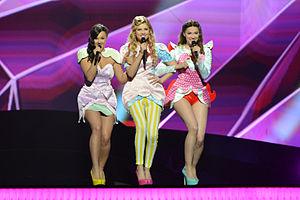
Ljubav je svuda est une chanson du groupe féminin serbe Moje 3, composé de Mirna Radulović, Nevena Božović et Sara Jovanović, sortie en 2013.